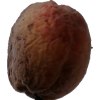
Label: peach